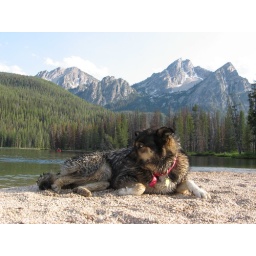
My pet dog , Rubby in the Sawtooth mountains of Idaho.